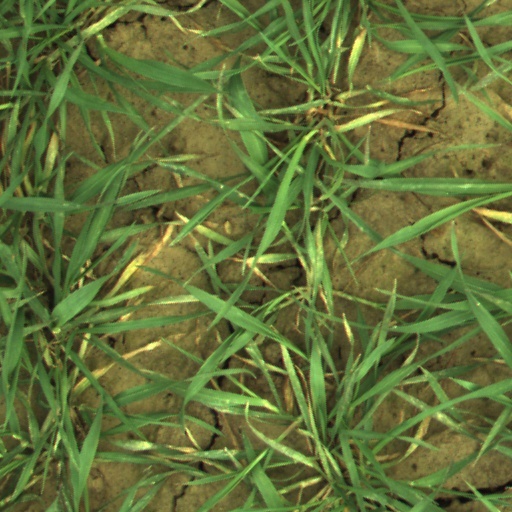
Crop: wheat